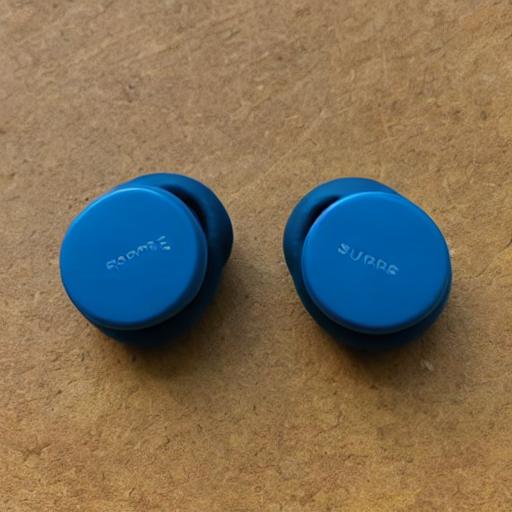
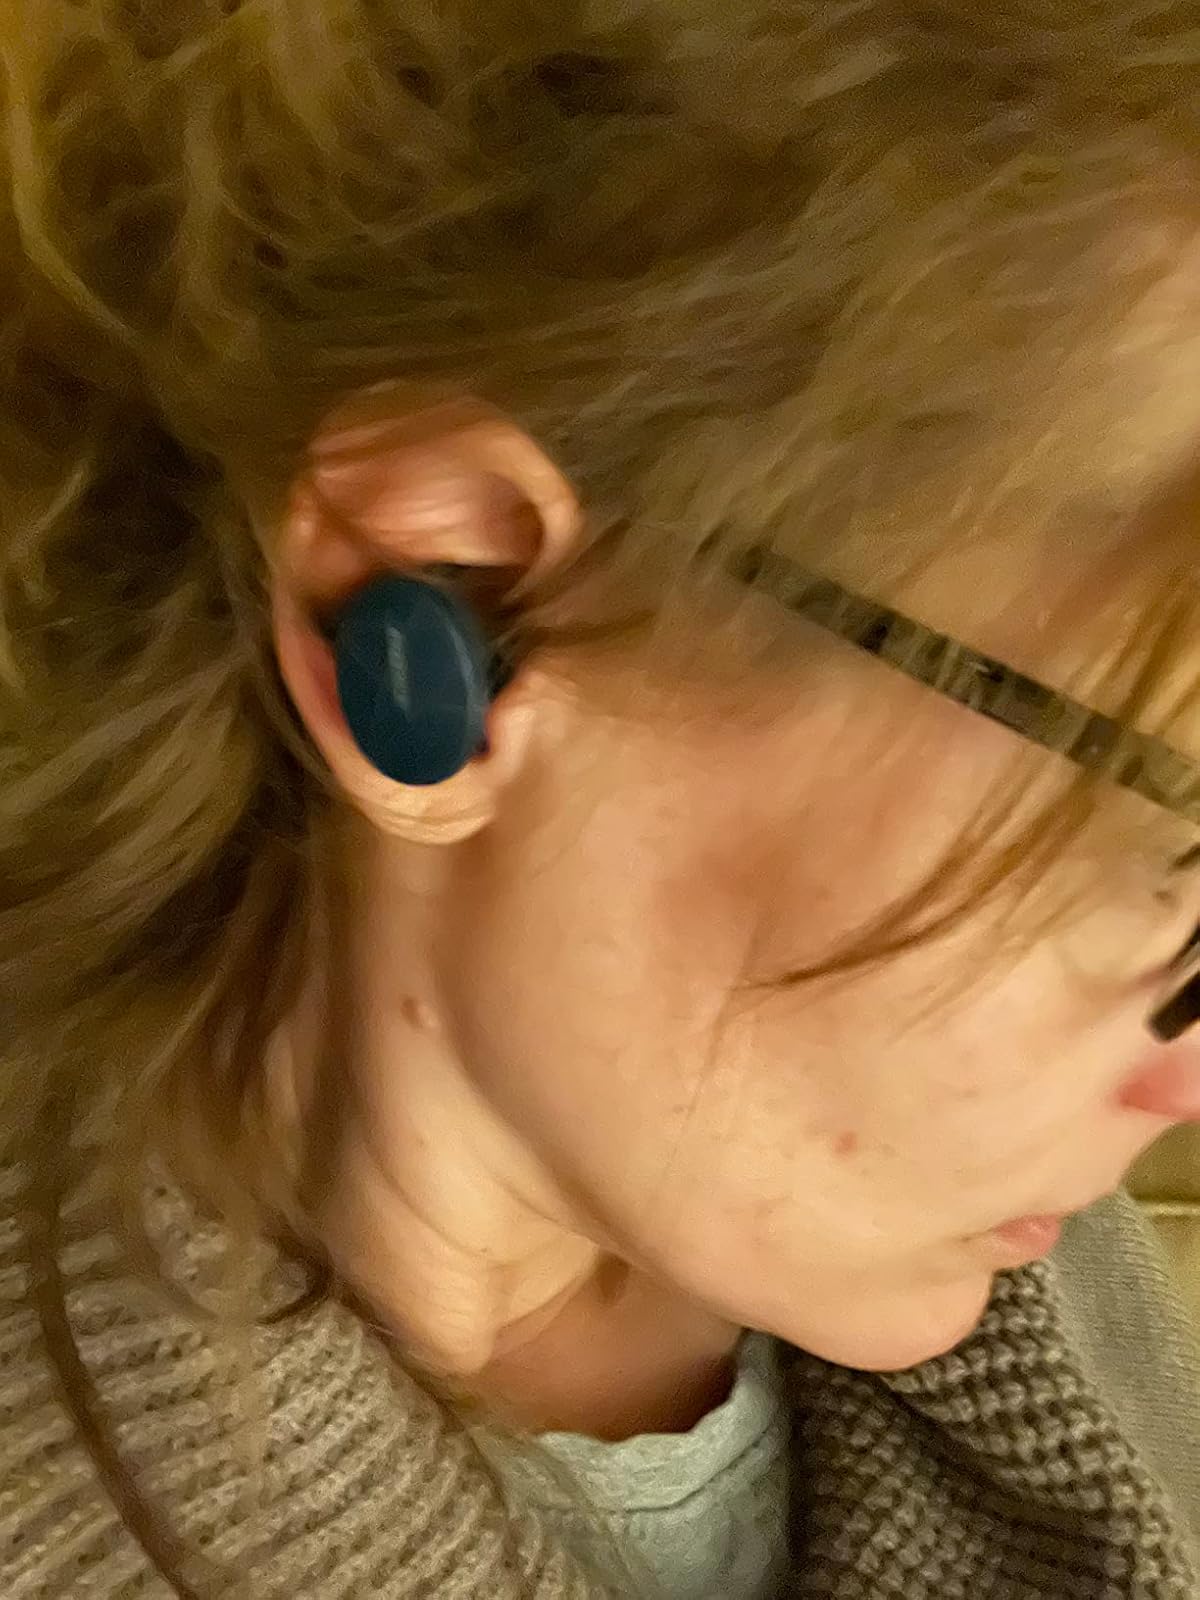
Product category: earbuds
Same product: no